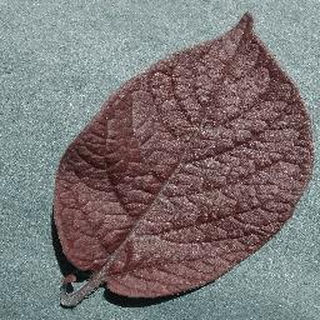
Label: healthy_potato